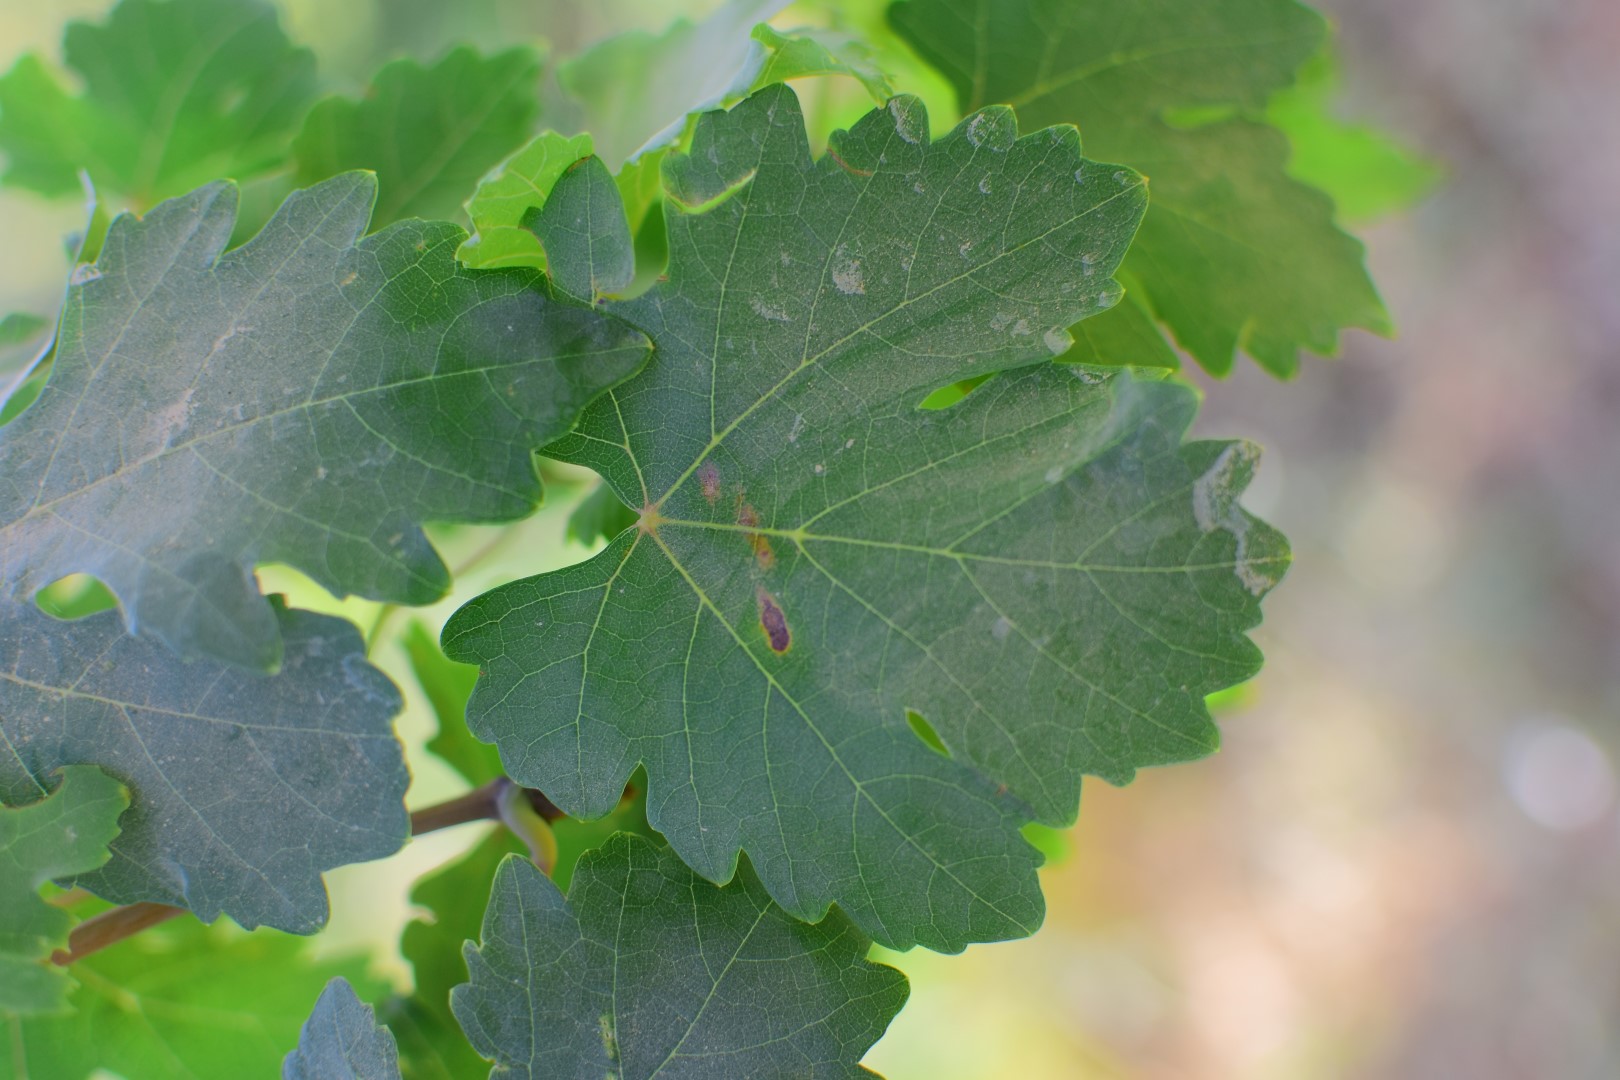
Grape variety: Deas Al-Annz